Dzhokhar Tsarnaev

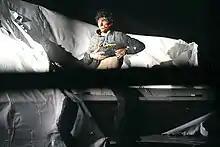
Tsarnaev at the time of his capture

On the evening of April 19, Tsarnaev was discovered wounded in a boat in a Watertown backyard, less than from where he abandoned the SUV. David Henneberry, the owner of the boat, had noticed that the cover on the boat was loose. When the "shelter in place" order was lifted, he went outside to investigate. He lifted the tarpaulin, saw a bloodied man, retreated into his house and called 911. Three Boston police officers responded and were soon joined by Waltham police. Tsarnaev's presence and movements were verified through a forward looking infrared thermal imaging device in a State Police helicopter. After he was observed pushing up at the tarp on the boat, Boston police began firing but were stopped by the superintendent on the scene. Though there were initial reports of a shootout between police and Tsarnaev, and that Tsarnaev had attempted suicide via gunshot, officials later said that he was unarmed when captured.